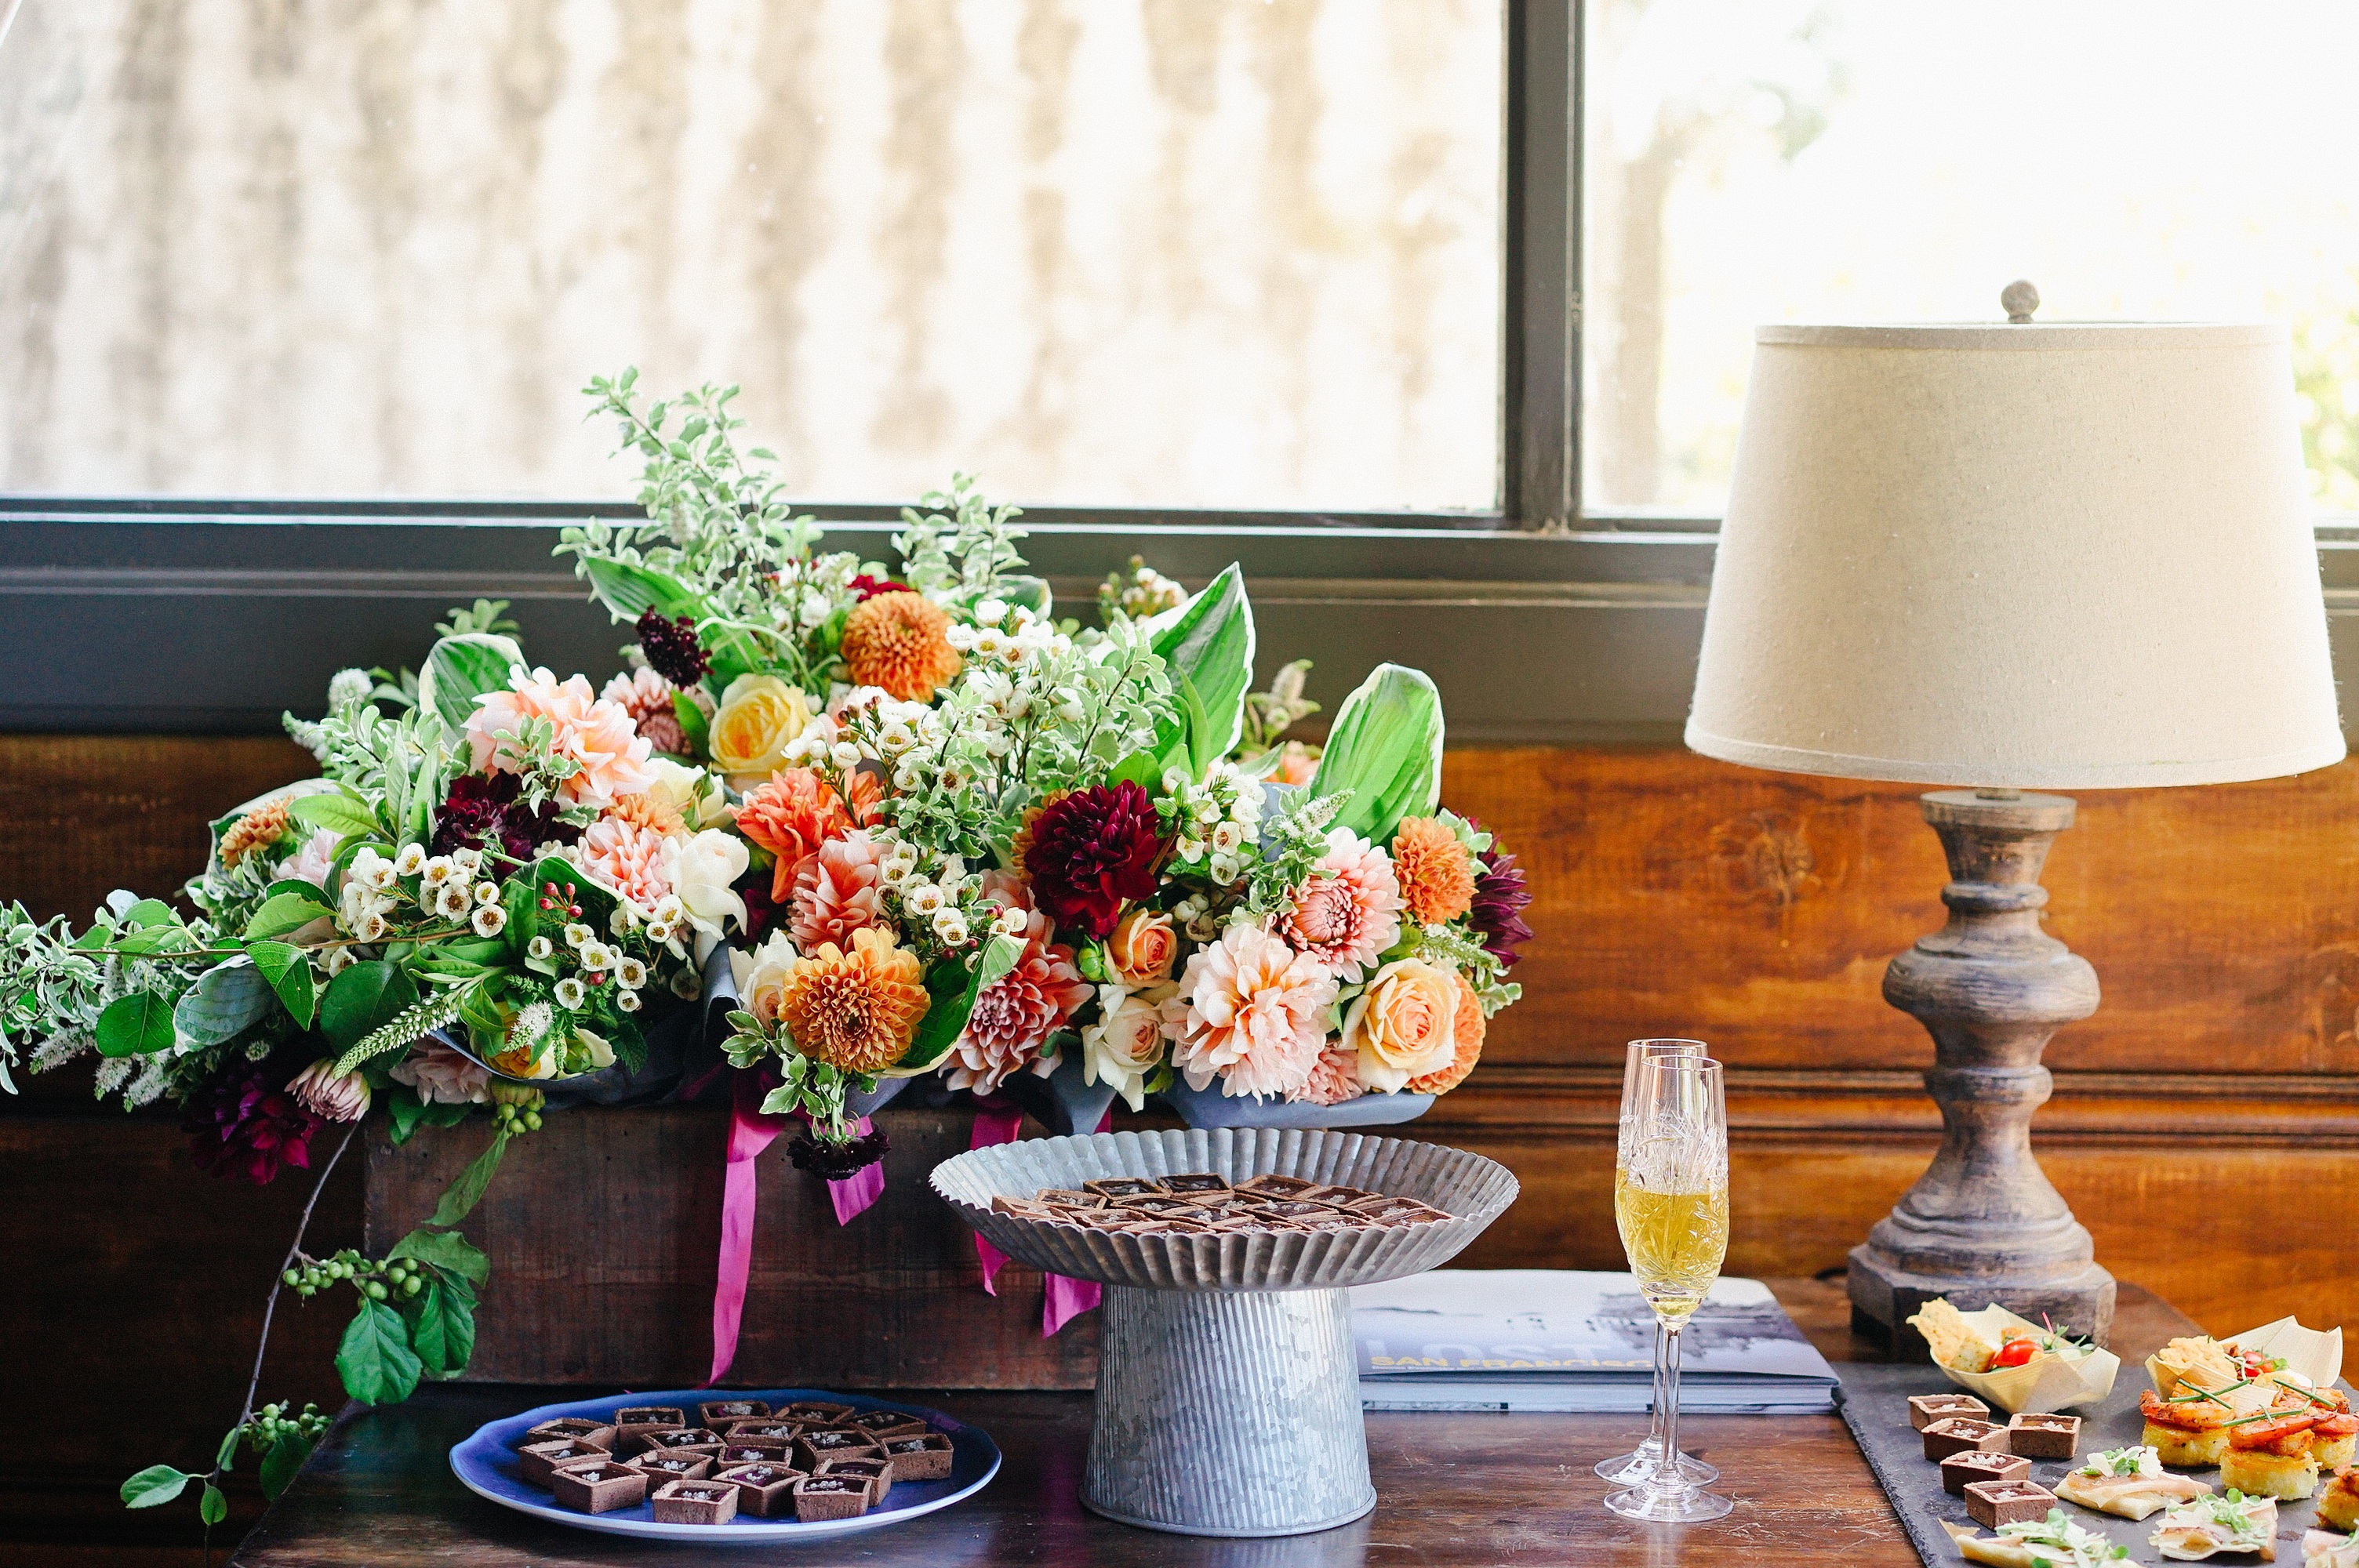
table, plant, flower, vase, meal, food, lamp, flora, flower arrangement, flowers, flower pot, floristry, floral design, centrepiece, flower arranging